Hawke's Bay

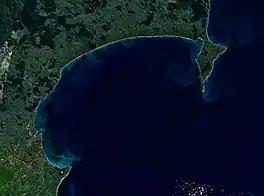
Hawke Bay

Hawke's Bay is named after the bay to its east, Hawke Bay, which was named in honour of Edward Hawke, 1st Baron Hawke by Captain James Cook during one of his voyages along the coasts of New Zealand.